The Impostor (1927 film)

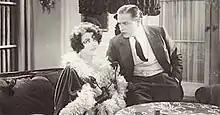
Ruth Weyher, Anton Pointner

The Impostor (German: Die Hochstaplerin) is a 1927 German silent drama film directed by Martin Berger and starring Ruth Weyher, Anton Pointner and Philipp Manning. It was shot at the Johannisthal Studios in Berlin. The film's sets were designed by the art director Otto Erdmann and Hans Sohnle.